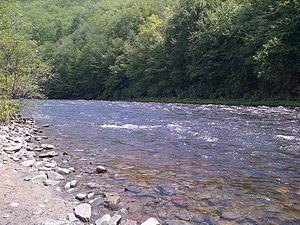
Lehigh Township est un township, situé au nord-ouest du comté de Carbon, aux États-Unis. En 2010, il comptait une population de 479 habitants.